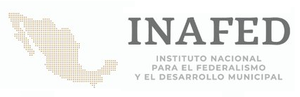
"L'Instituto Nacional para el Federalismo y el Desarrollo Municipal est un organisme décentralisé du gouvernement fédéral mexicain. Il est chargé de promouvoir les idéaux du fédéralisme entre les différents niveaux du gouvernement du Mexique, en coordonnant et en mettant en œuvre des politiques, des programmes et des services destinés à renforcer les relations intergouvernementales entre les niveaux de gouvernance fédéral et ""subsidiaires"" au niveau de l'Etat et municipal.